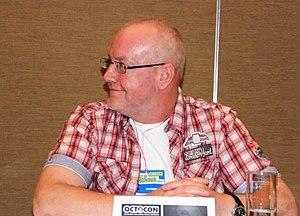
John Higgins est un coloriste et dessinateur de comics britannique, remarqué pour ses couleurs dans Watchmen et sur Batman: The Killing Joke, deux œuvres scénarisées par Alan Moore.